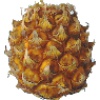
Label: pineapple_mini